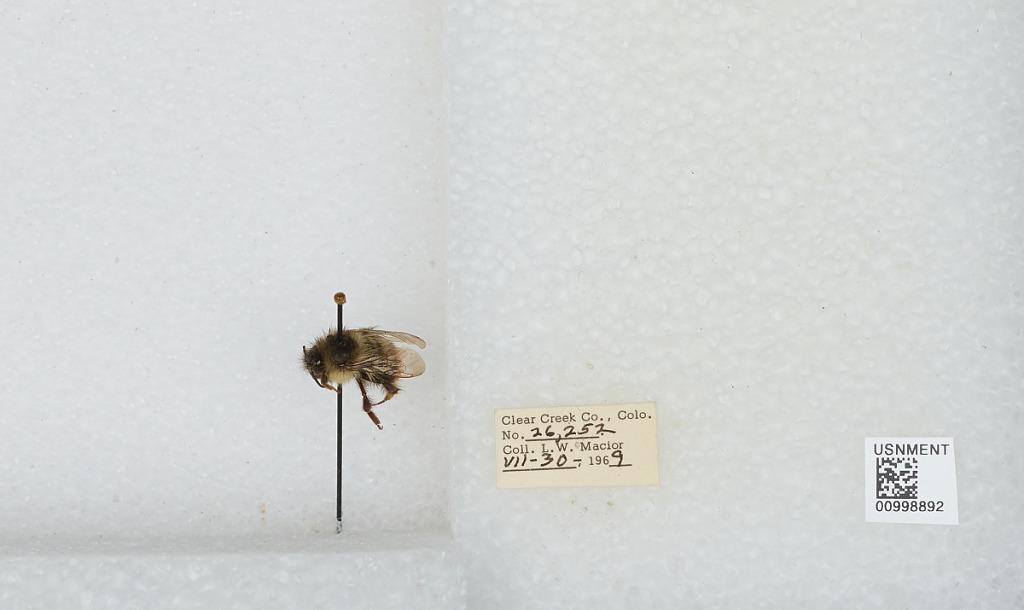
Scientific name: Bombus (Pyrobombus) mixtus Cresson
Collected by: L. Macior
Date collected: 1969-7-30
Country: United States
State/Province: Colorado
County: Clear Creek
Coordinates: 39.6958, -105.725